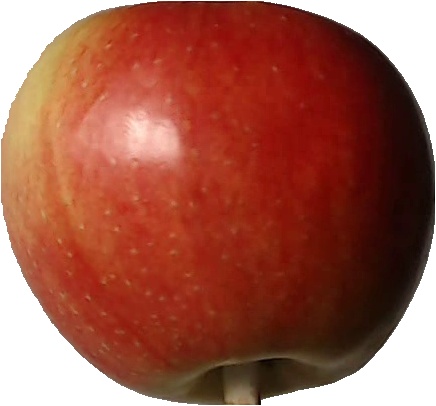
Label: apple_red_2